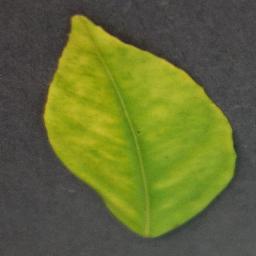
Label: Orange___Haunglongbing_(Citrus_greening)